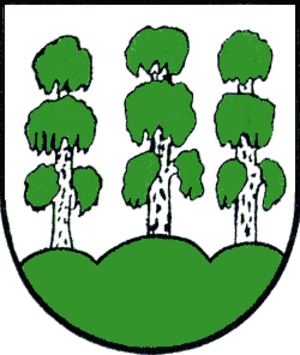
Birkenhügel est une municipalité allemande du land de Thuringe, dans l'arrondissement de Saale-Orla, au centre de l'Allemagne. En 2015, sa population est de 368 habitants.